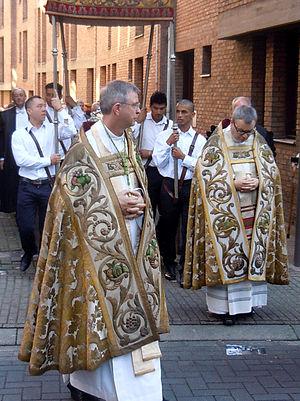
La chape, du latin cappa qui signifie capuchon, cape, est un vêtement employé dans la liturgie catholique.
Anvers est une ville belge dans la Région flamande, chef-lieu de la province d'Anvers et de l'arrondissement administratif du même nom, située au cœur de la Dorsale européenne.